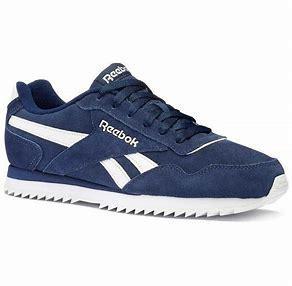
Brand: Reebok
Model: Royal Glide